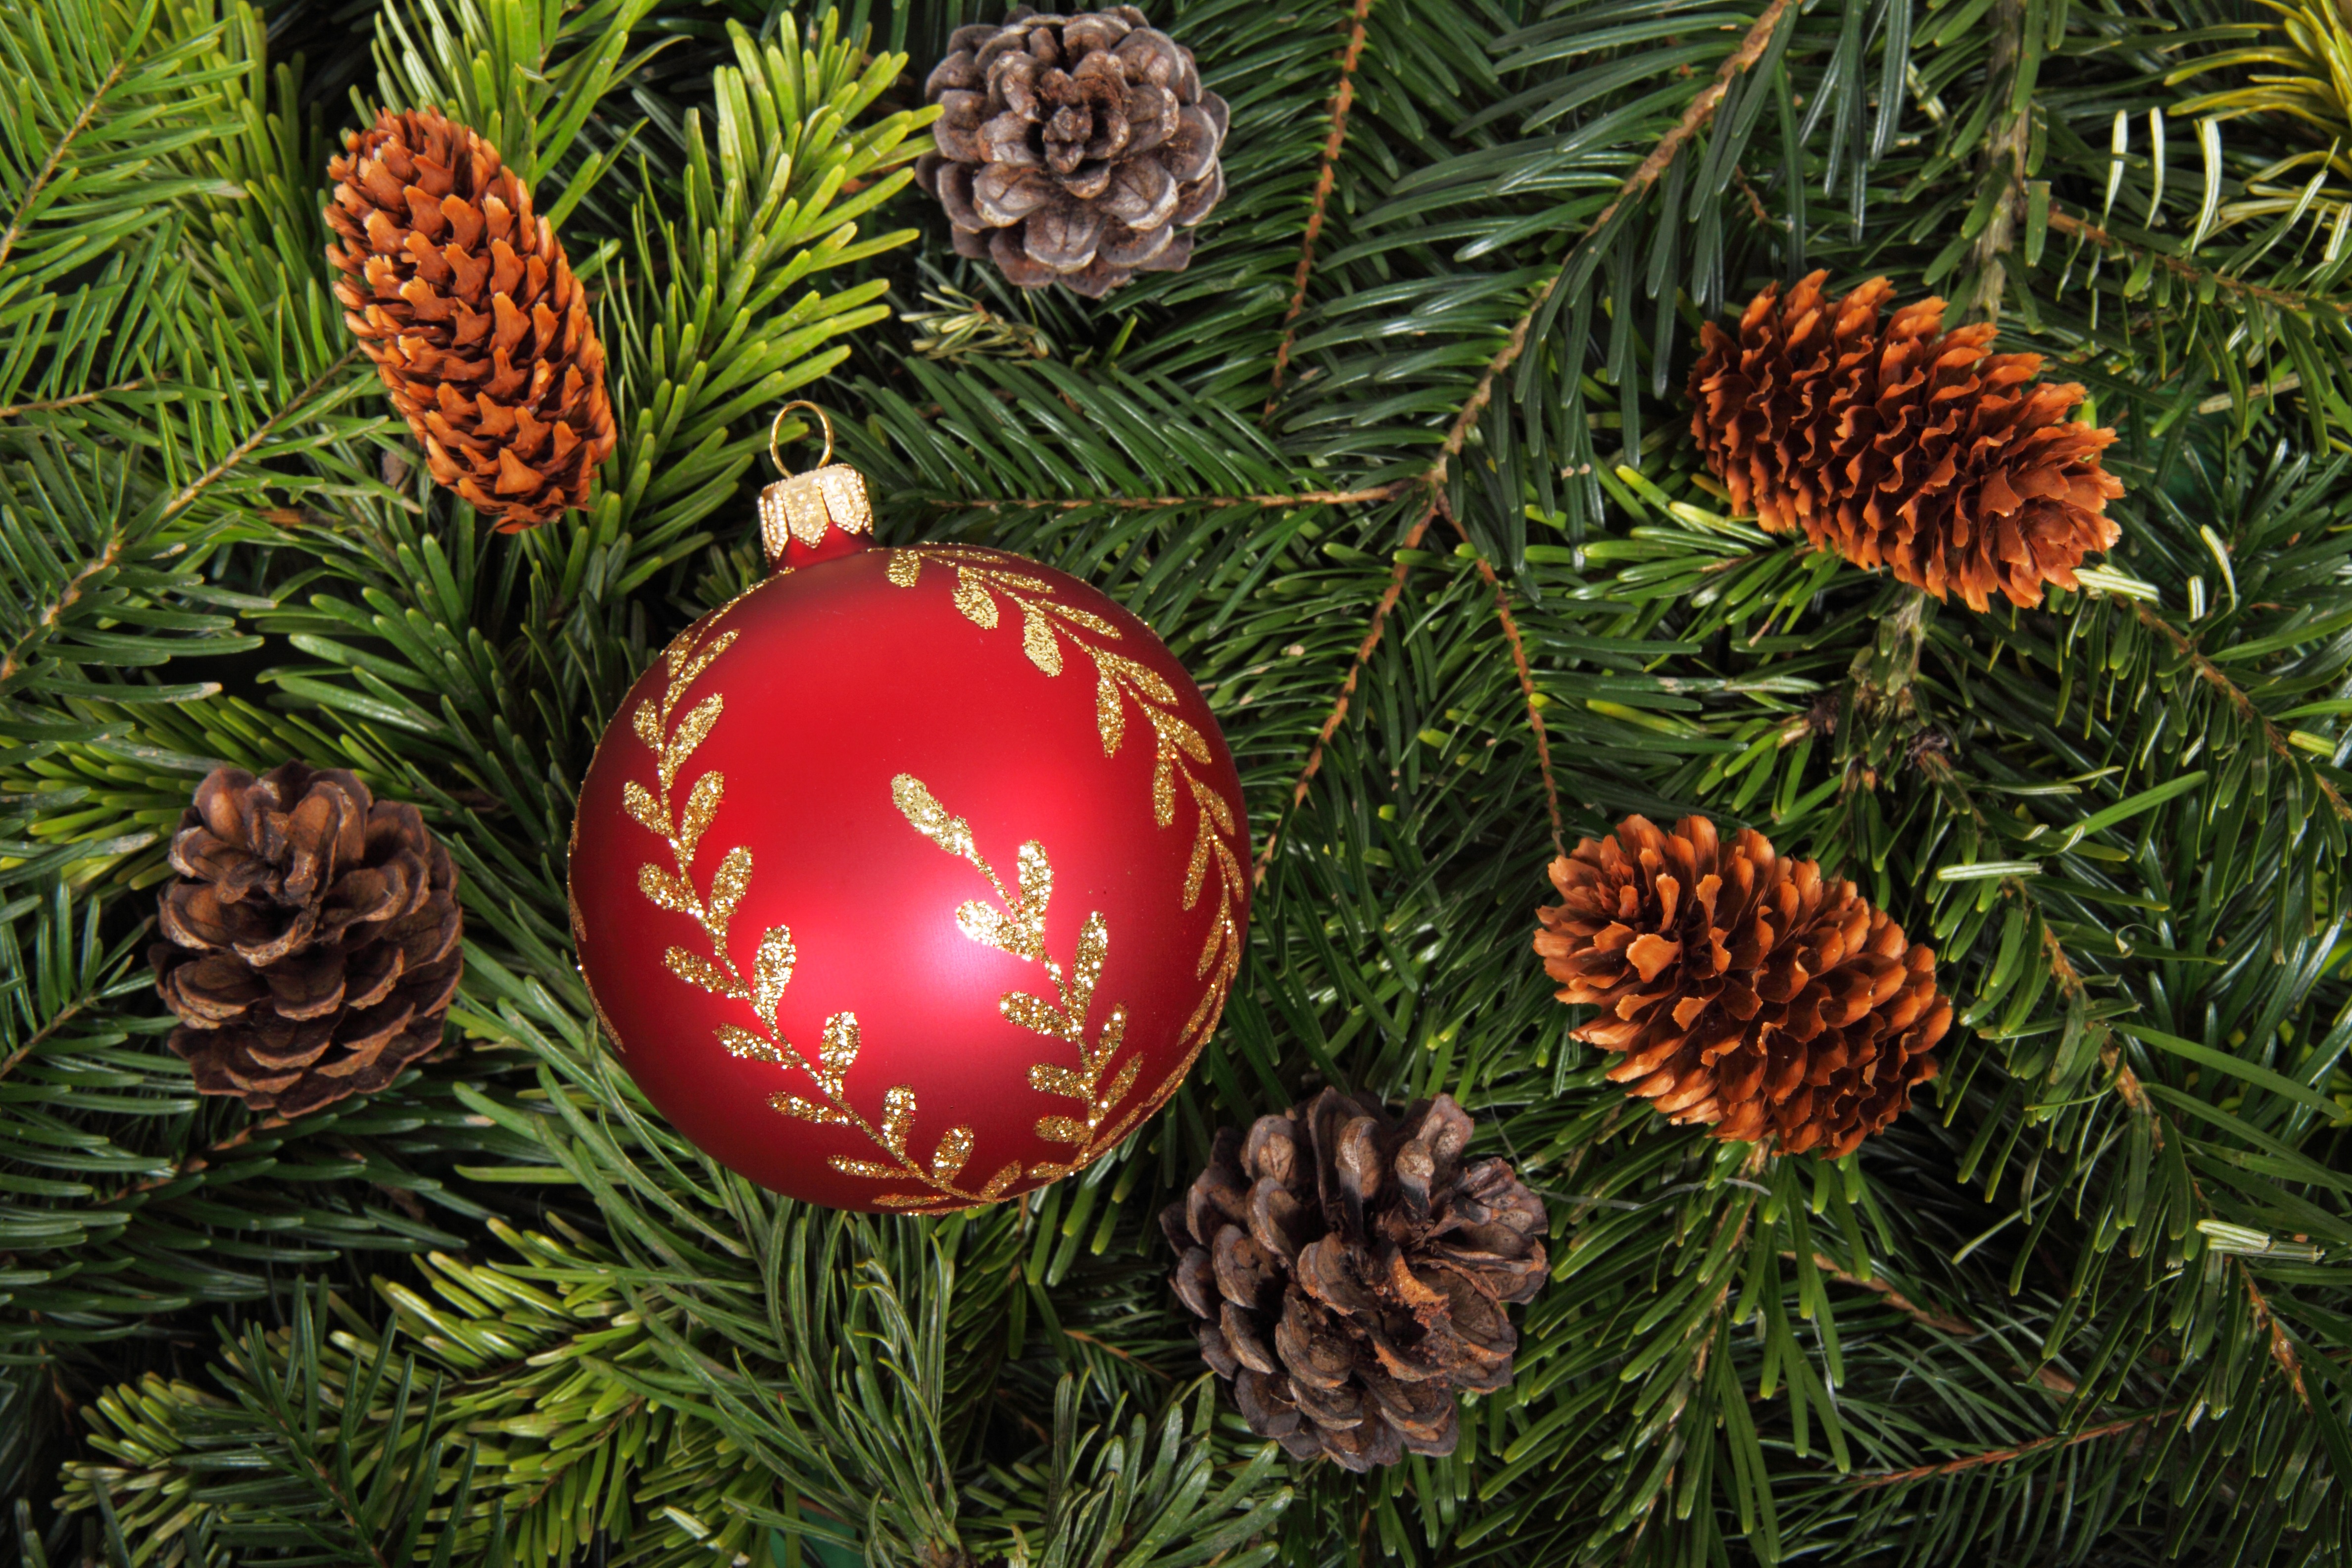
tree, branch, winter, plant, glass, decoration, green, red, object, christmas, fir, christmas tree, bauble, ornament, conifer, christmas decoration, background, spruce, seasonal, ball, noel, xmas, woody plant, land plant